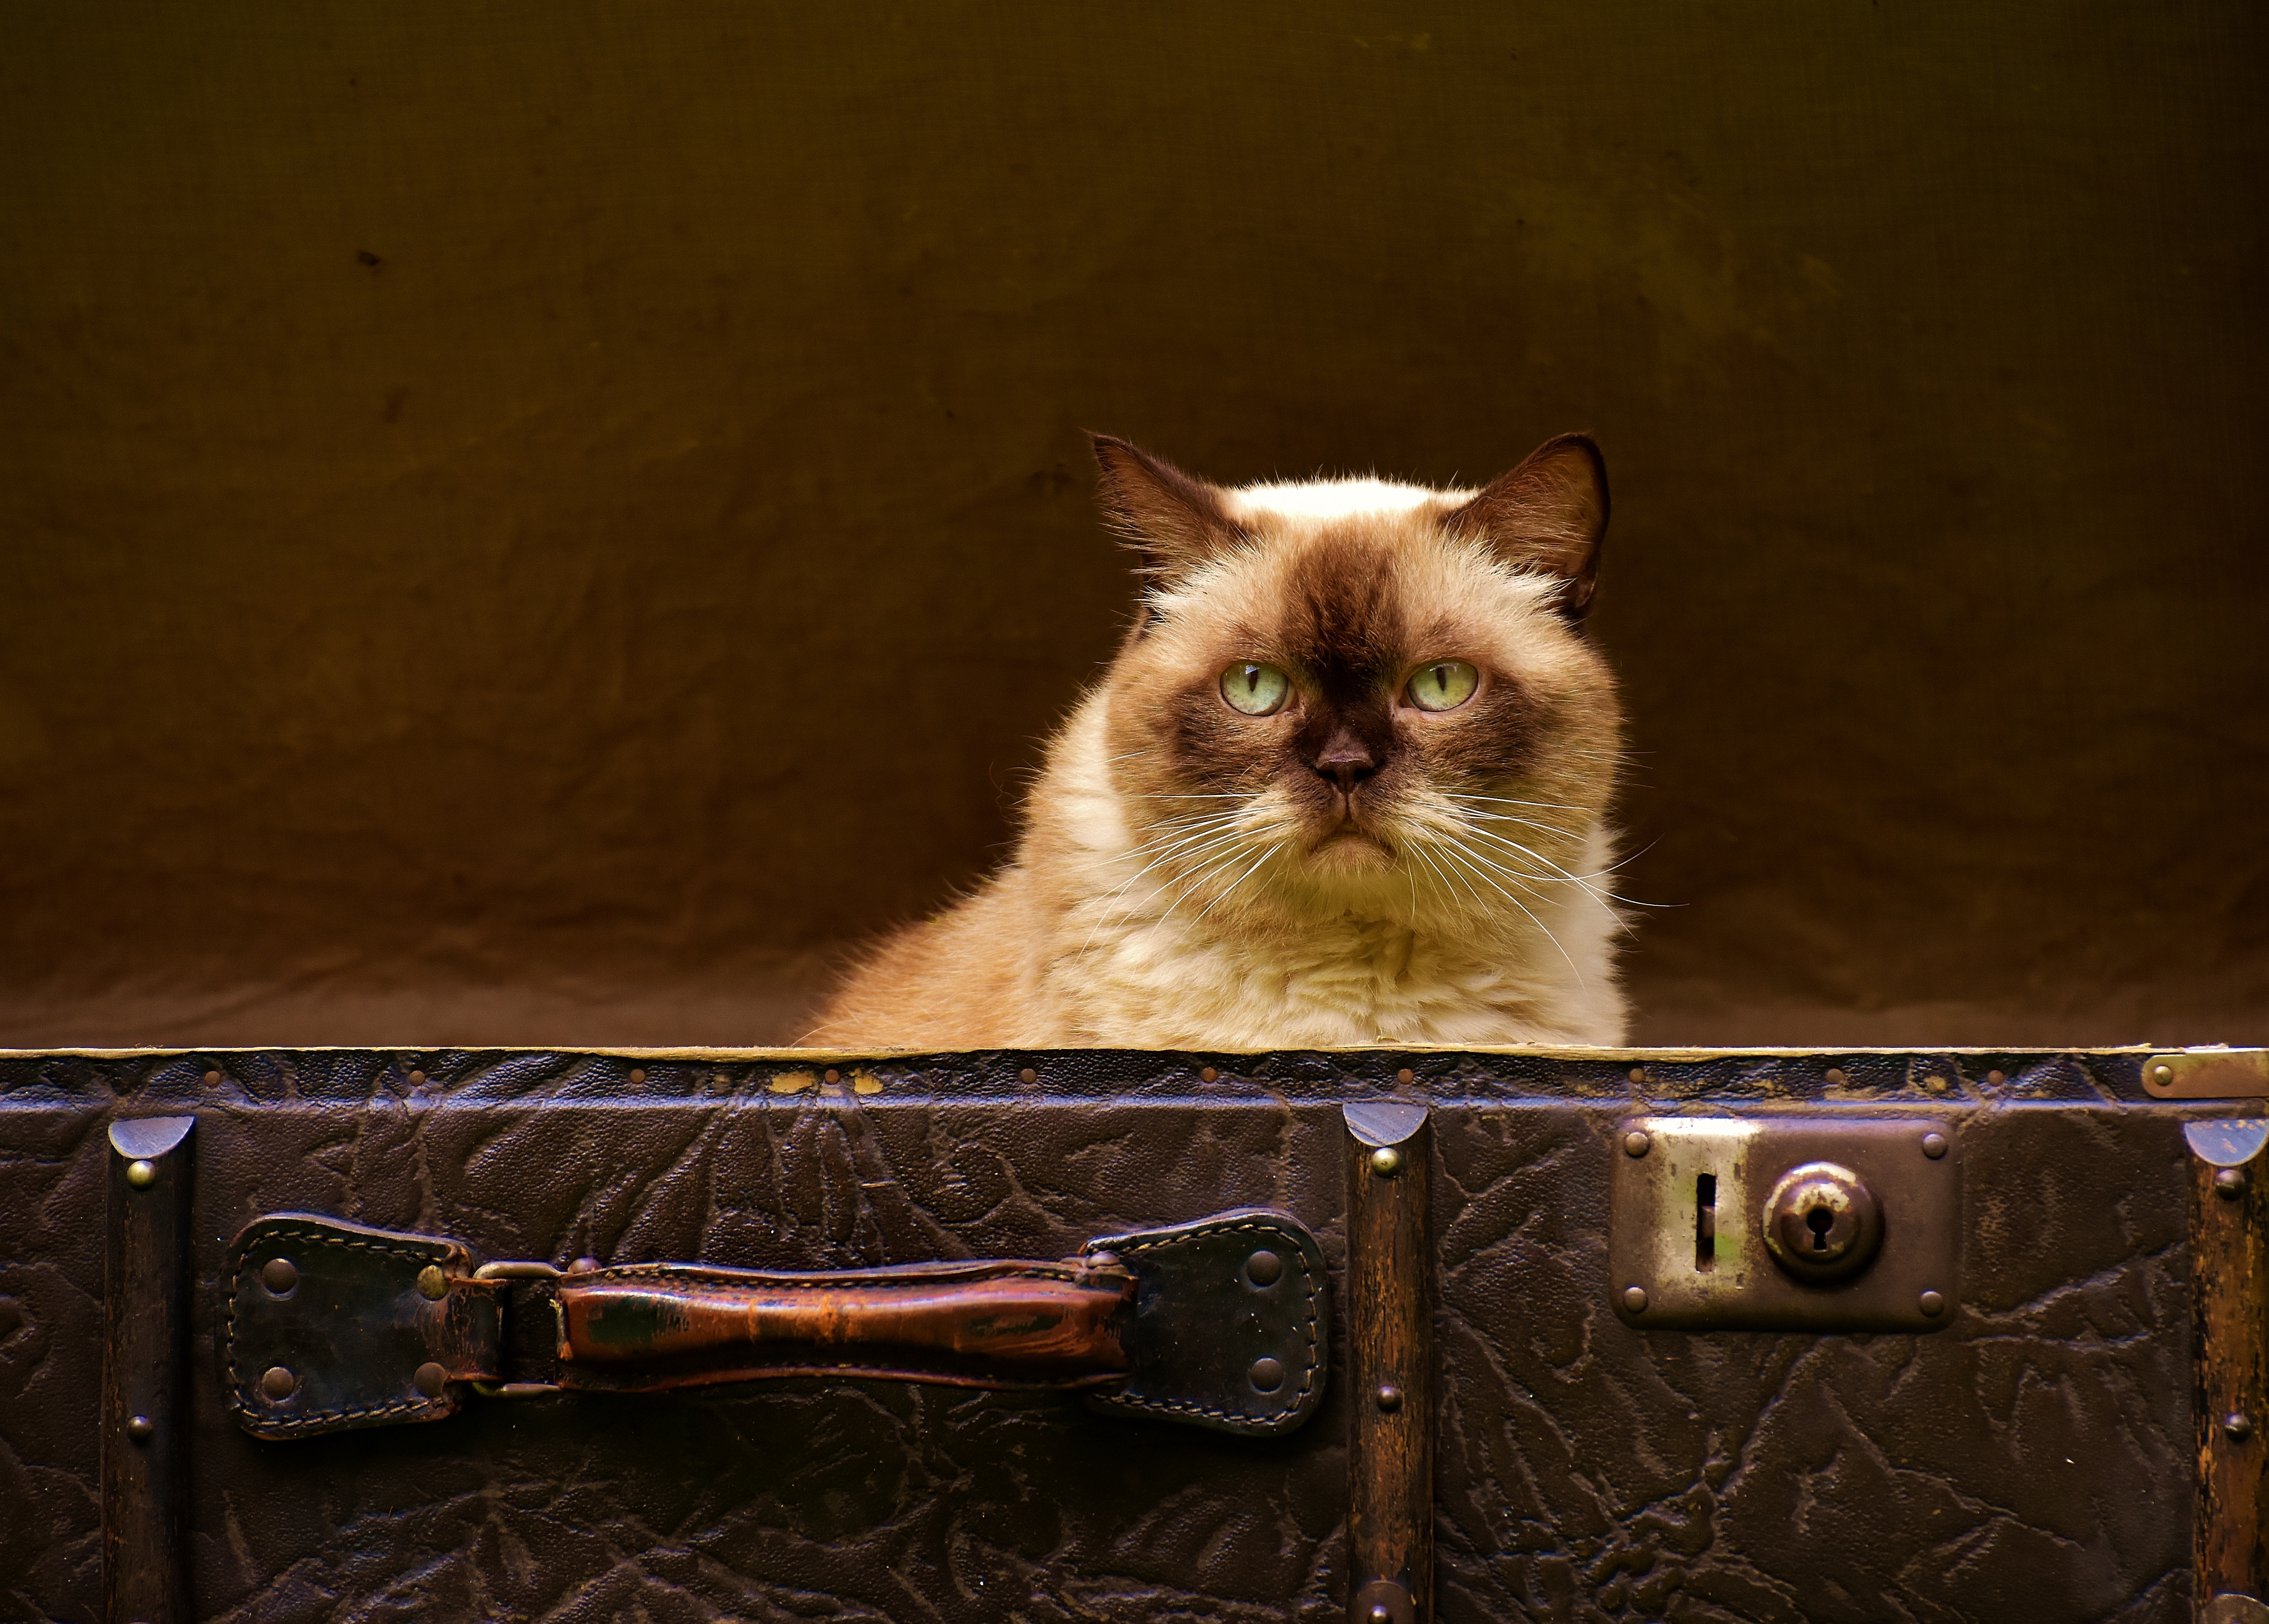
leather, antique, kitten, cat, mammal, junk, luggage, whiskers, vertebrate, funny, curious, generations, british shorthair, old suitcase, small to medium sized cats, cat like mammal